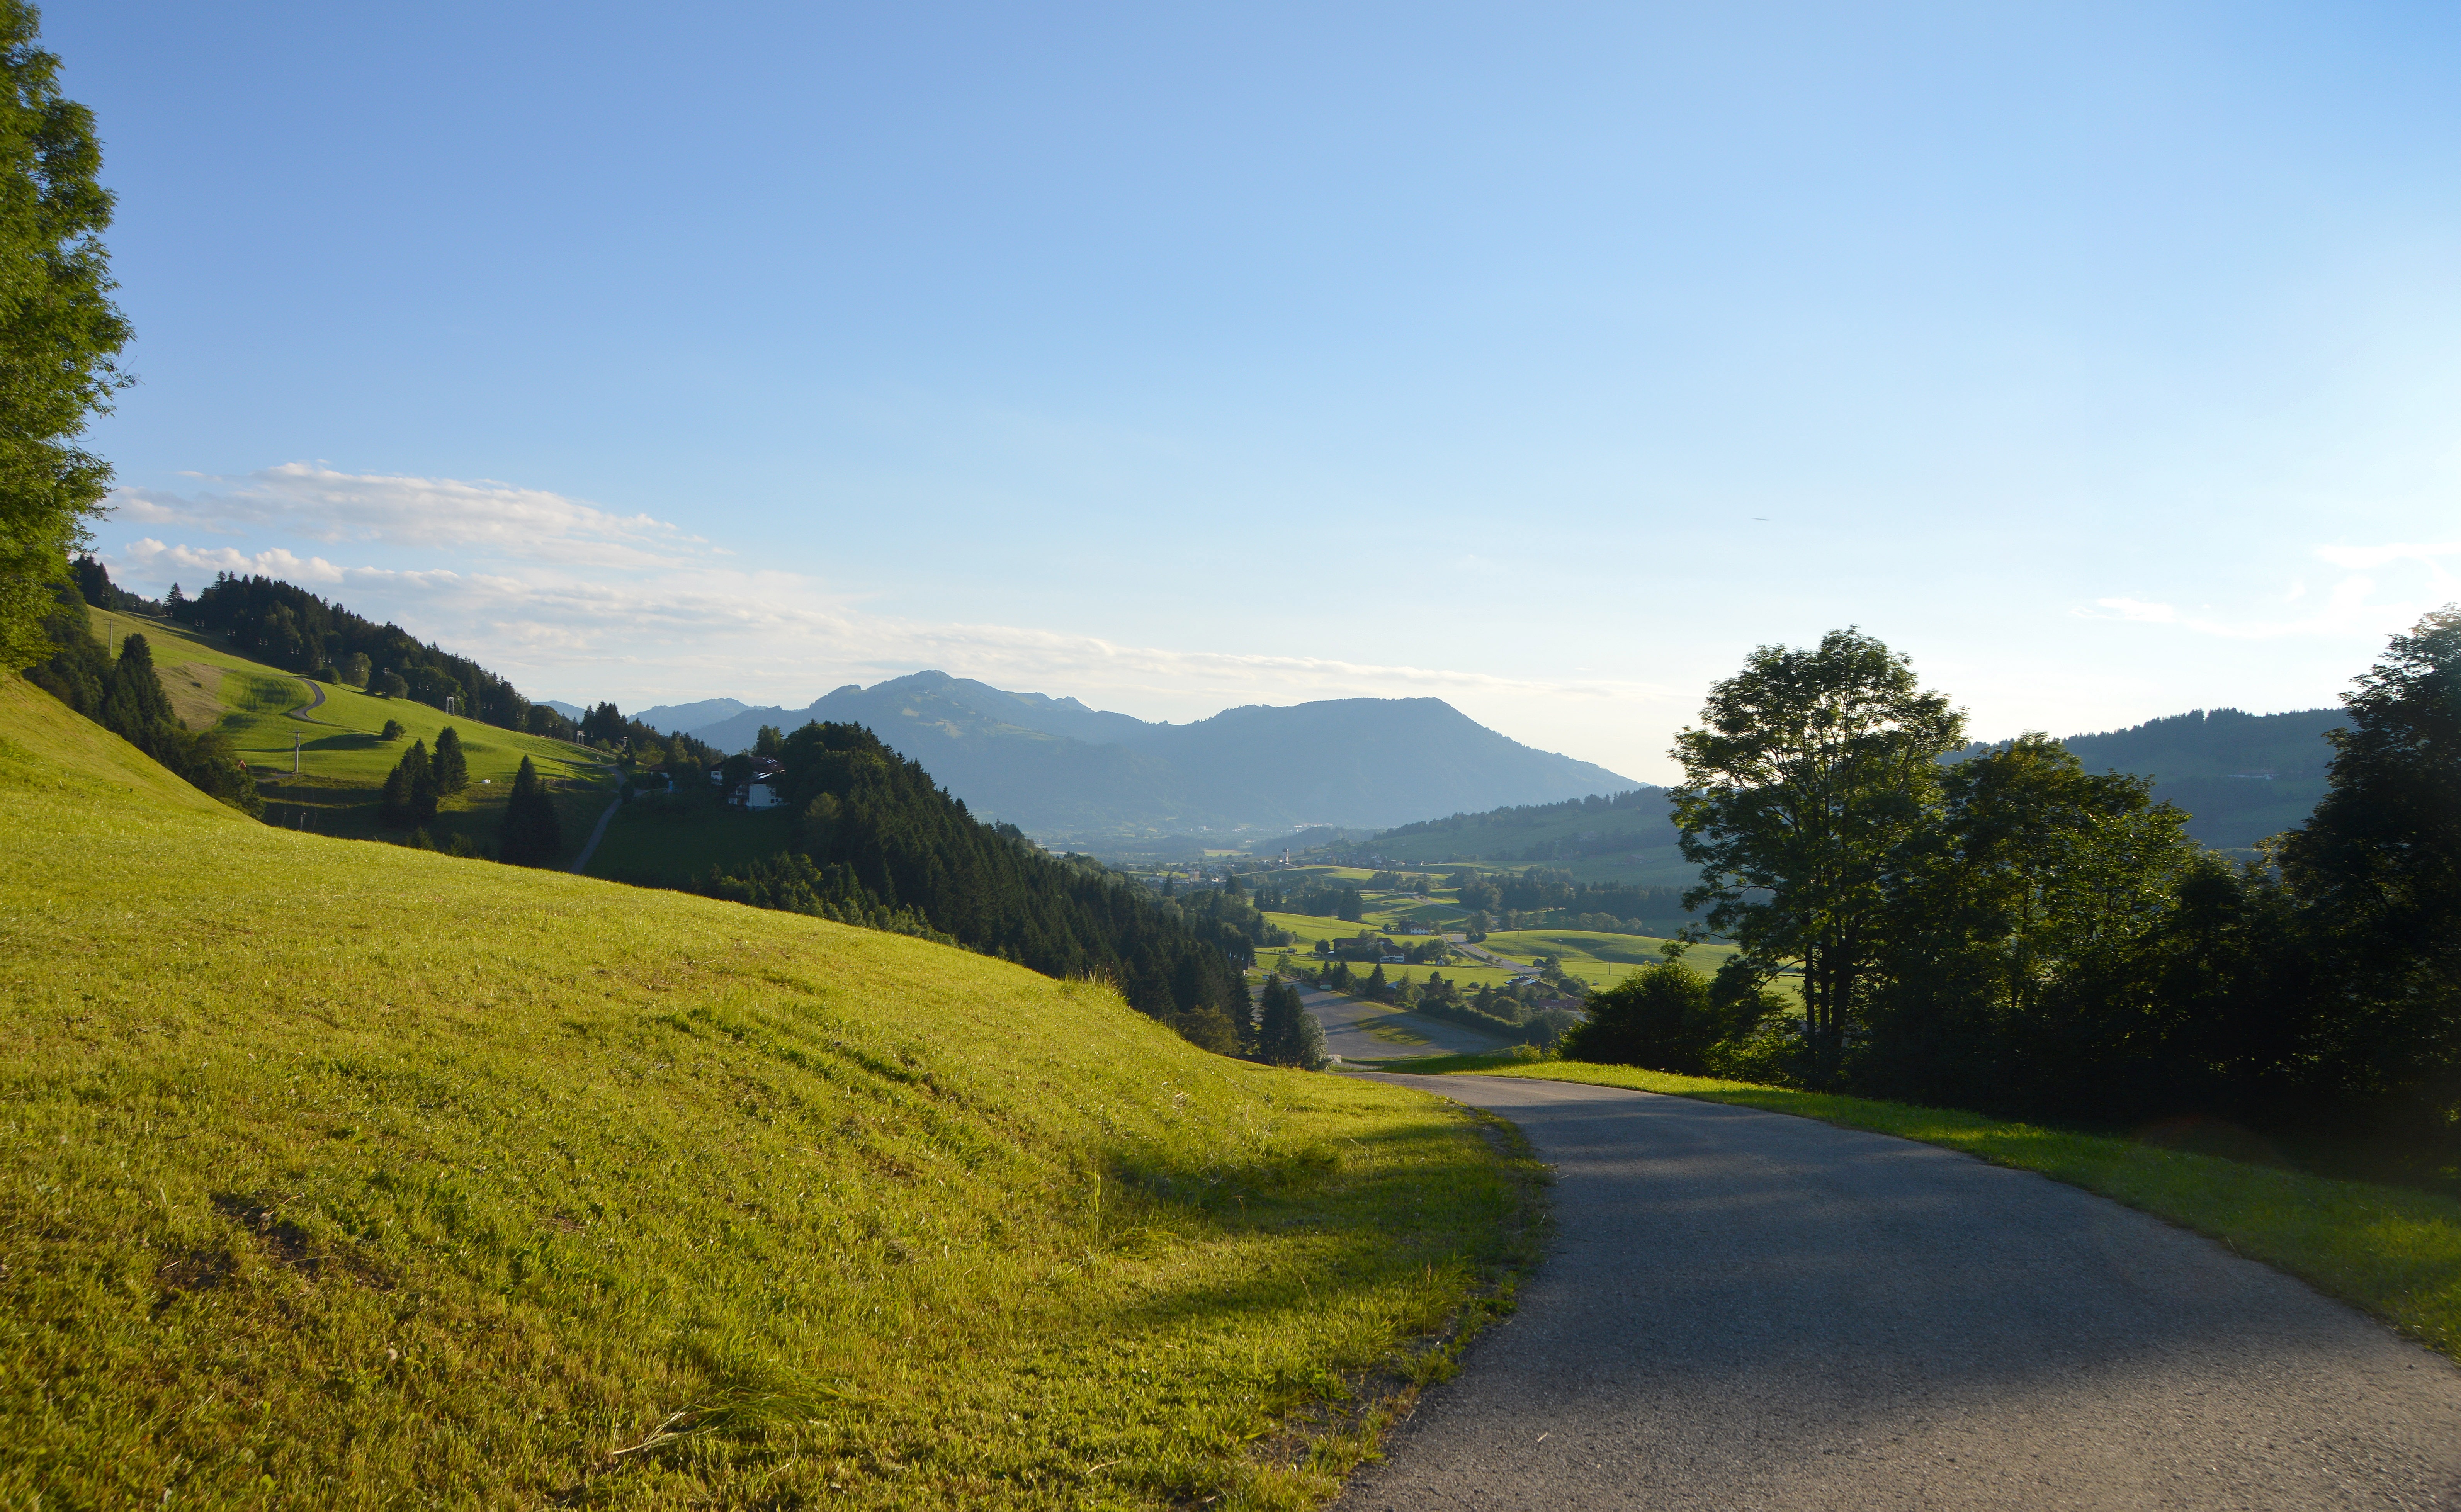
landscape, tree, nature, grass, mountain, sky, road, hiking, field, meadow, hill, lake, valley, mountain range, panorama, blue, reservoir, ridge, mountains, alps, grassland, plateau, bavaria, rural area, landform, reported, allg u, greened, mountain pass, geographical feature, mountainous landforms